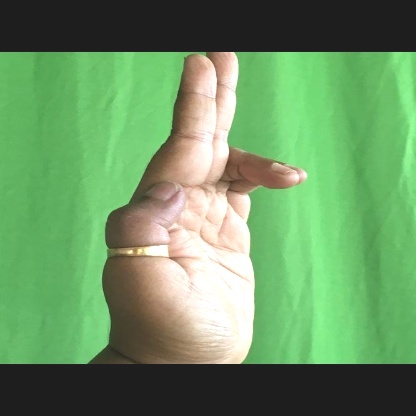
Mudra: Ardhapathaka